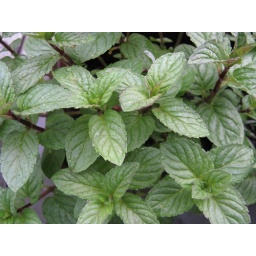
The plants on my balcony seem to like the current weather in Hamburg (cold, wet &amp;amp; windy).